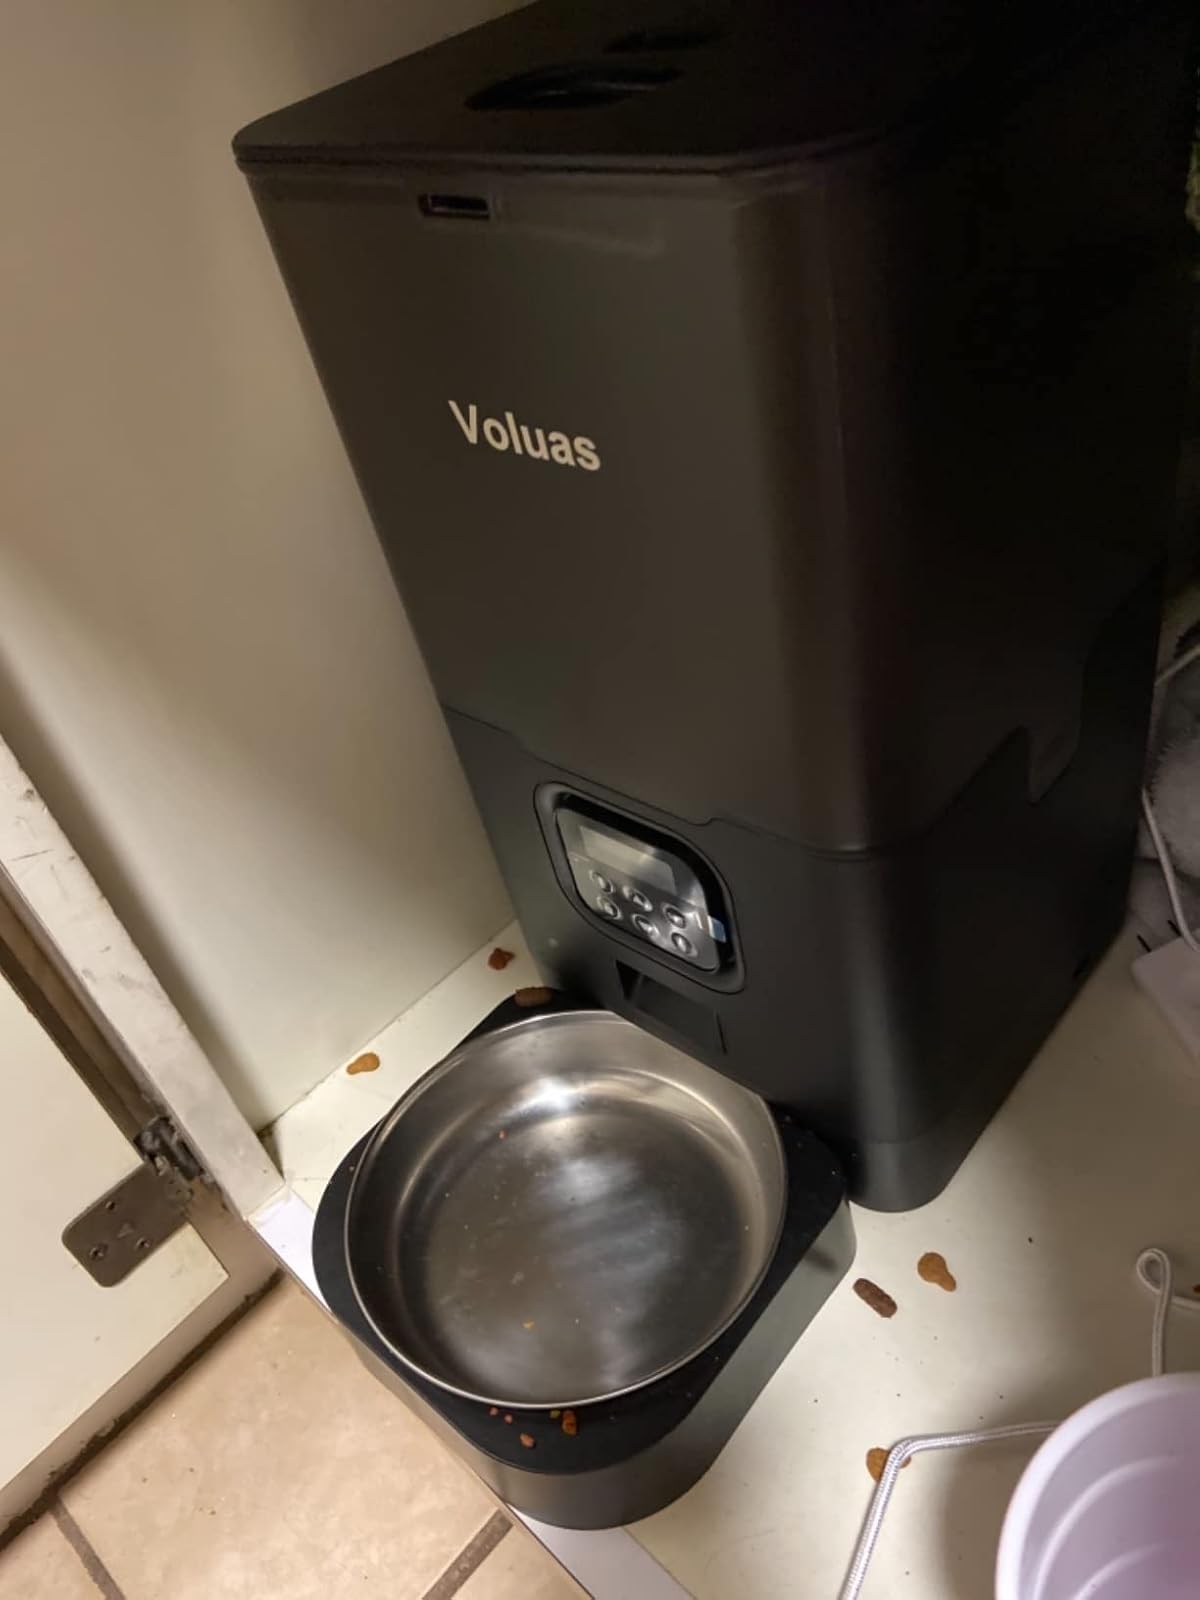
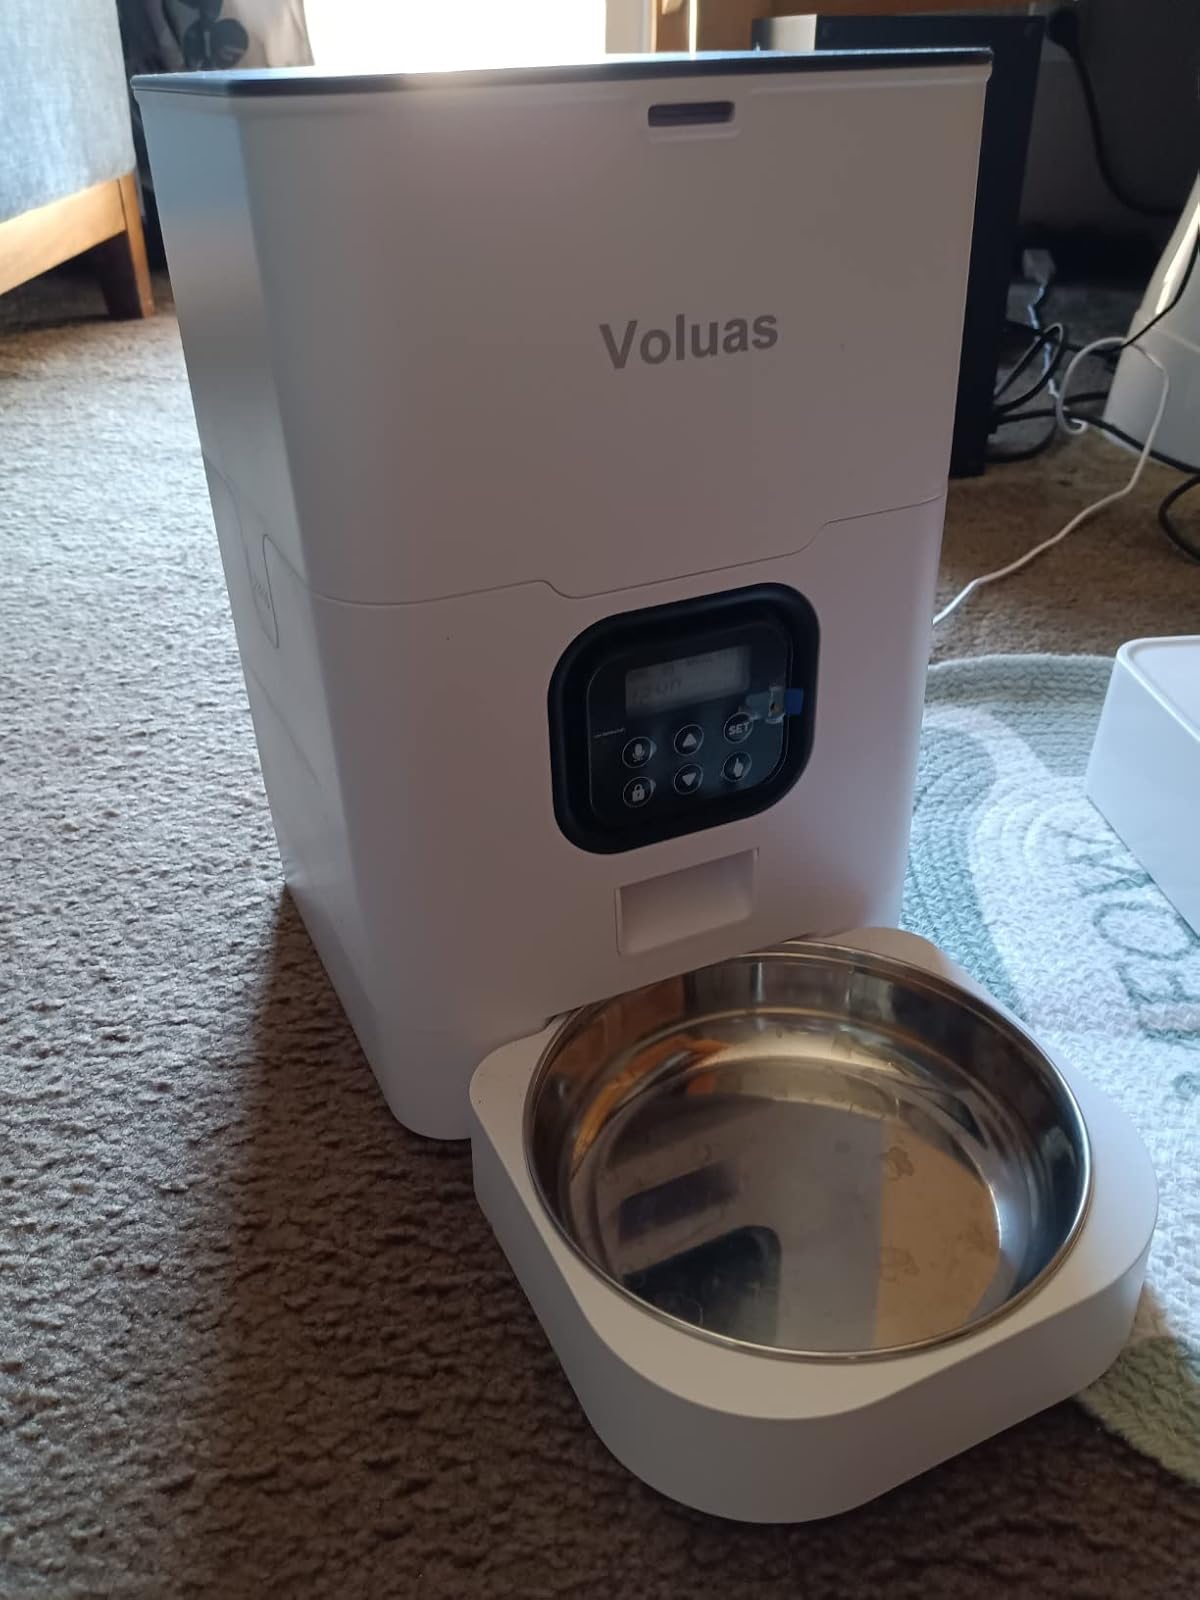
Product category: items_feeder
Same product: no